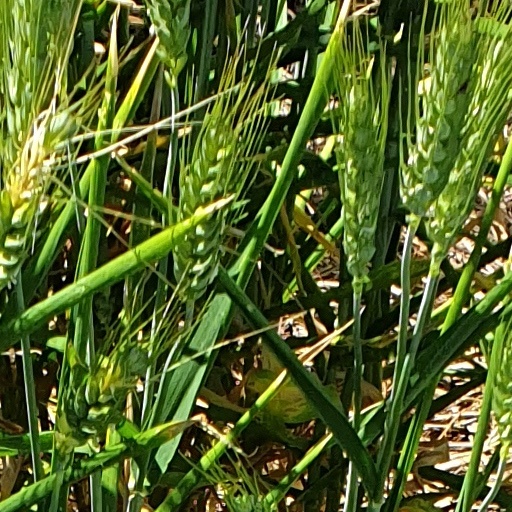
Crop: wheat